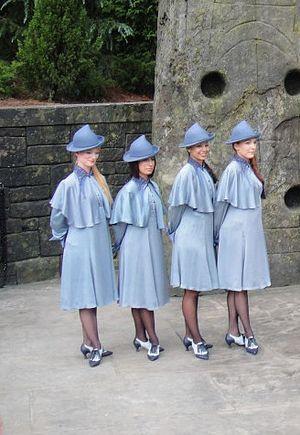
Costumes de l'Académie Beauxbâtons, arborés lors d'une représentation au ""Wizarding World of Harry Potter"""
L'univers de Harry Potter de J. K. Rowling, sous-univers dans lequel se déroule la série Harry Potter, présente de nombreux lieux formant le décor des événements décrits. Cet article répertorie ː